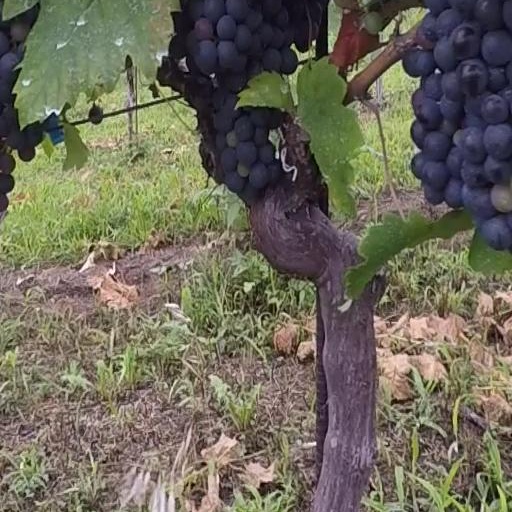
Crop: grape